New Hampshire Route 109

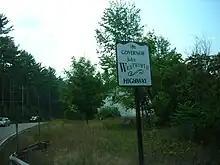
The Governor John Wentworth Highway signage along a segment of NH 109

New Hampshire Route 109 (abbreviated NH 109) is a north–south highway in Carroll County, New Hampshire. It runs southeast from Sandwich to the Maine border.